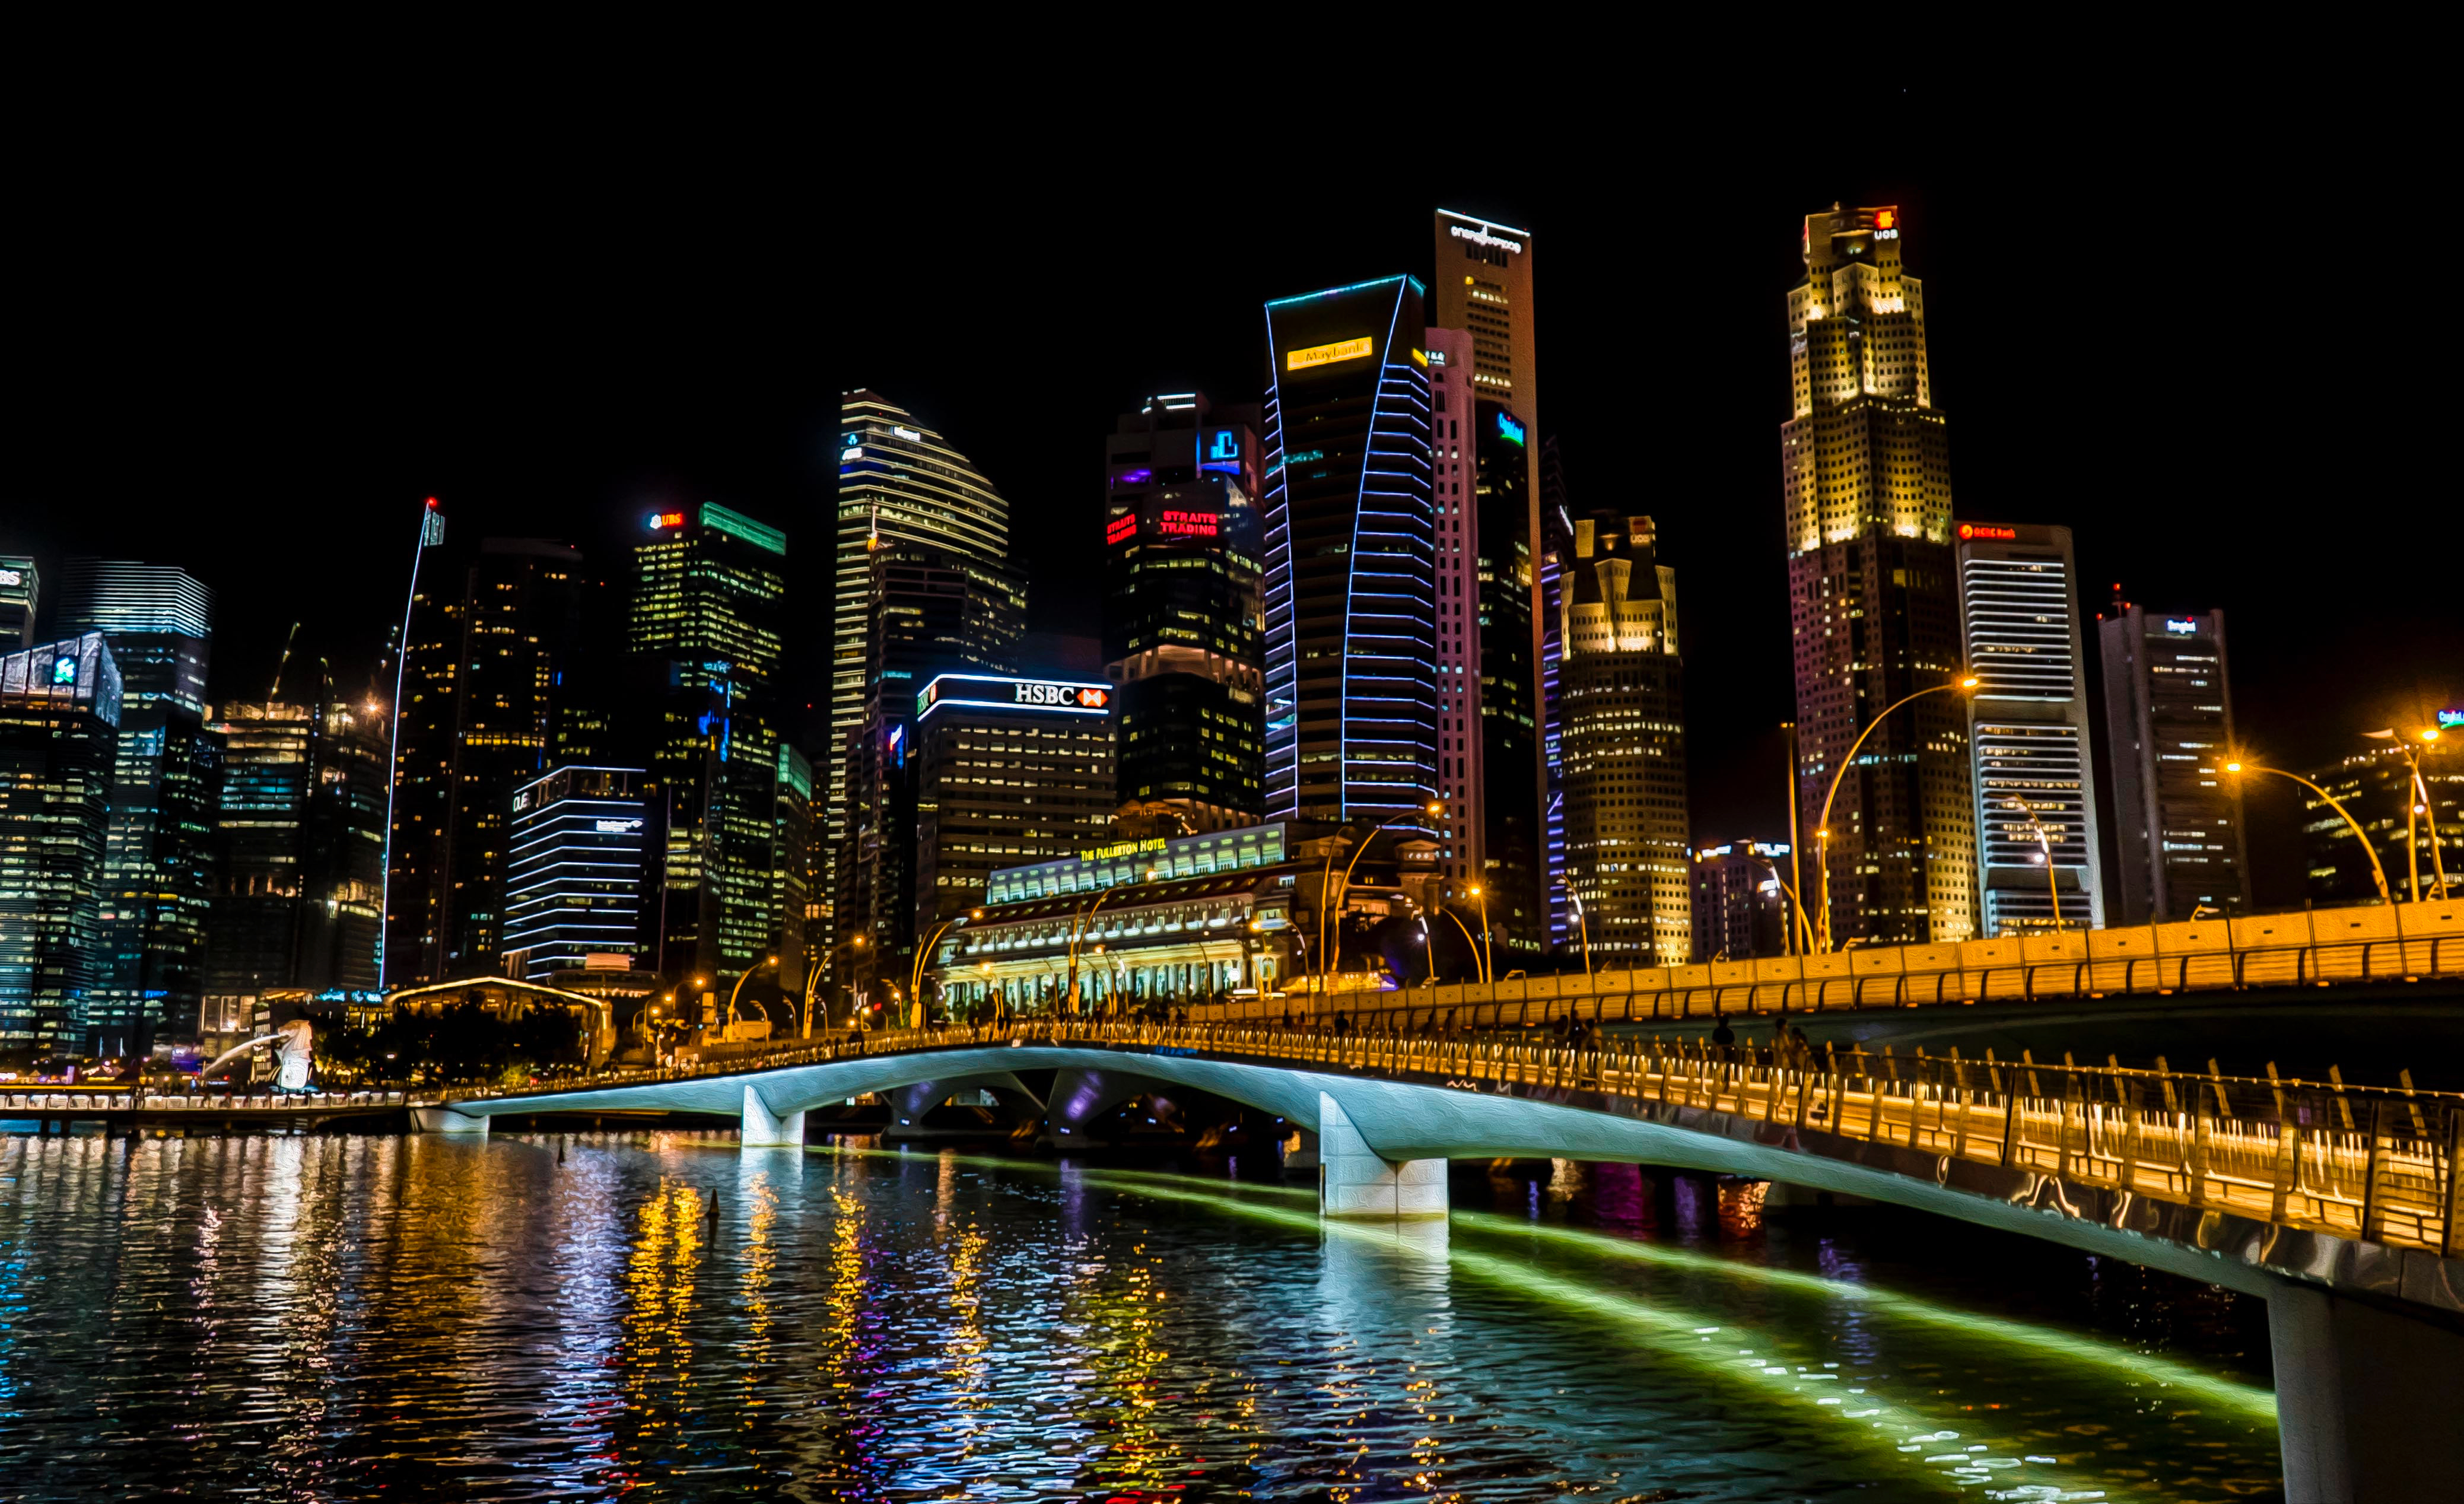
horizon, bridge, skyline, night, city, skyscraper, cityscape, downtown, dusk, evening, reflection, landmark, city light, metropolis, urban area, geographical feature, human settlement, metropolitan area